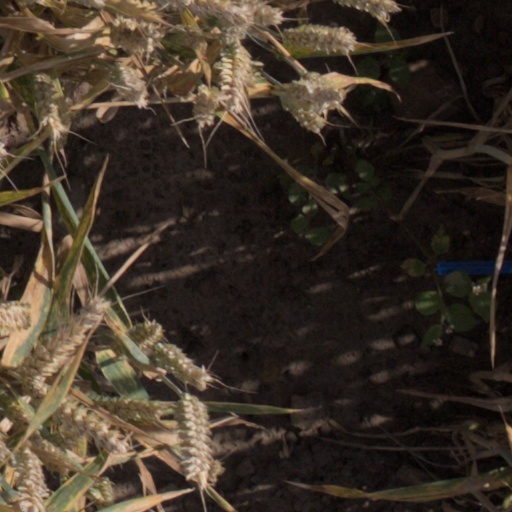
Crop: wheat